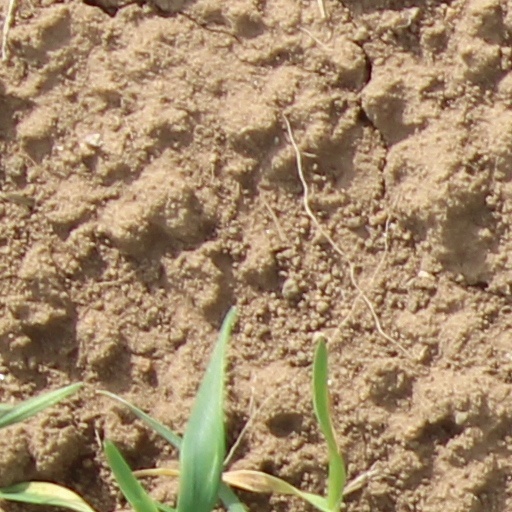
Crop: wheat